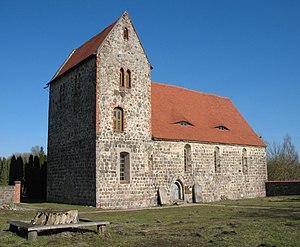
Oderberg est une ville de l'arrondissement de Barnim, dans le Land de Brandebourg, en Allemagne. Sa population s'élevait à 2 143 habitants en 2013.